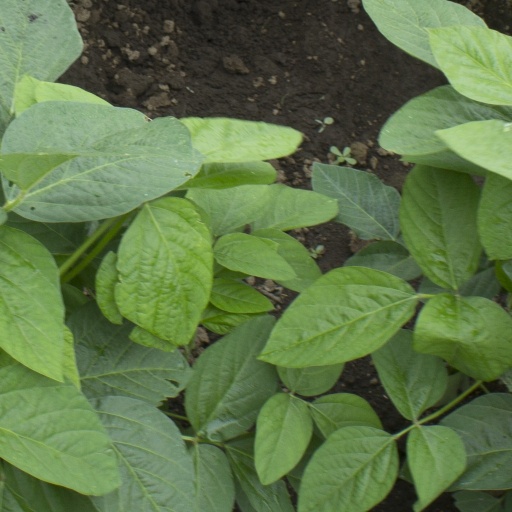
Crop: soybean